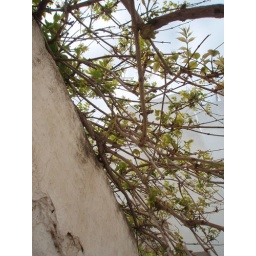
tree growing over the wall